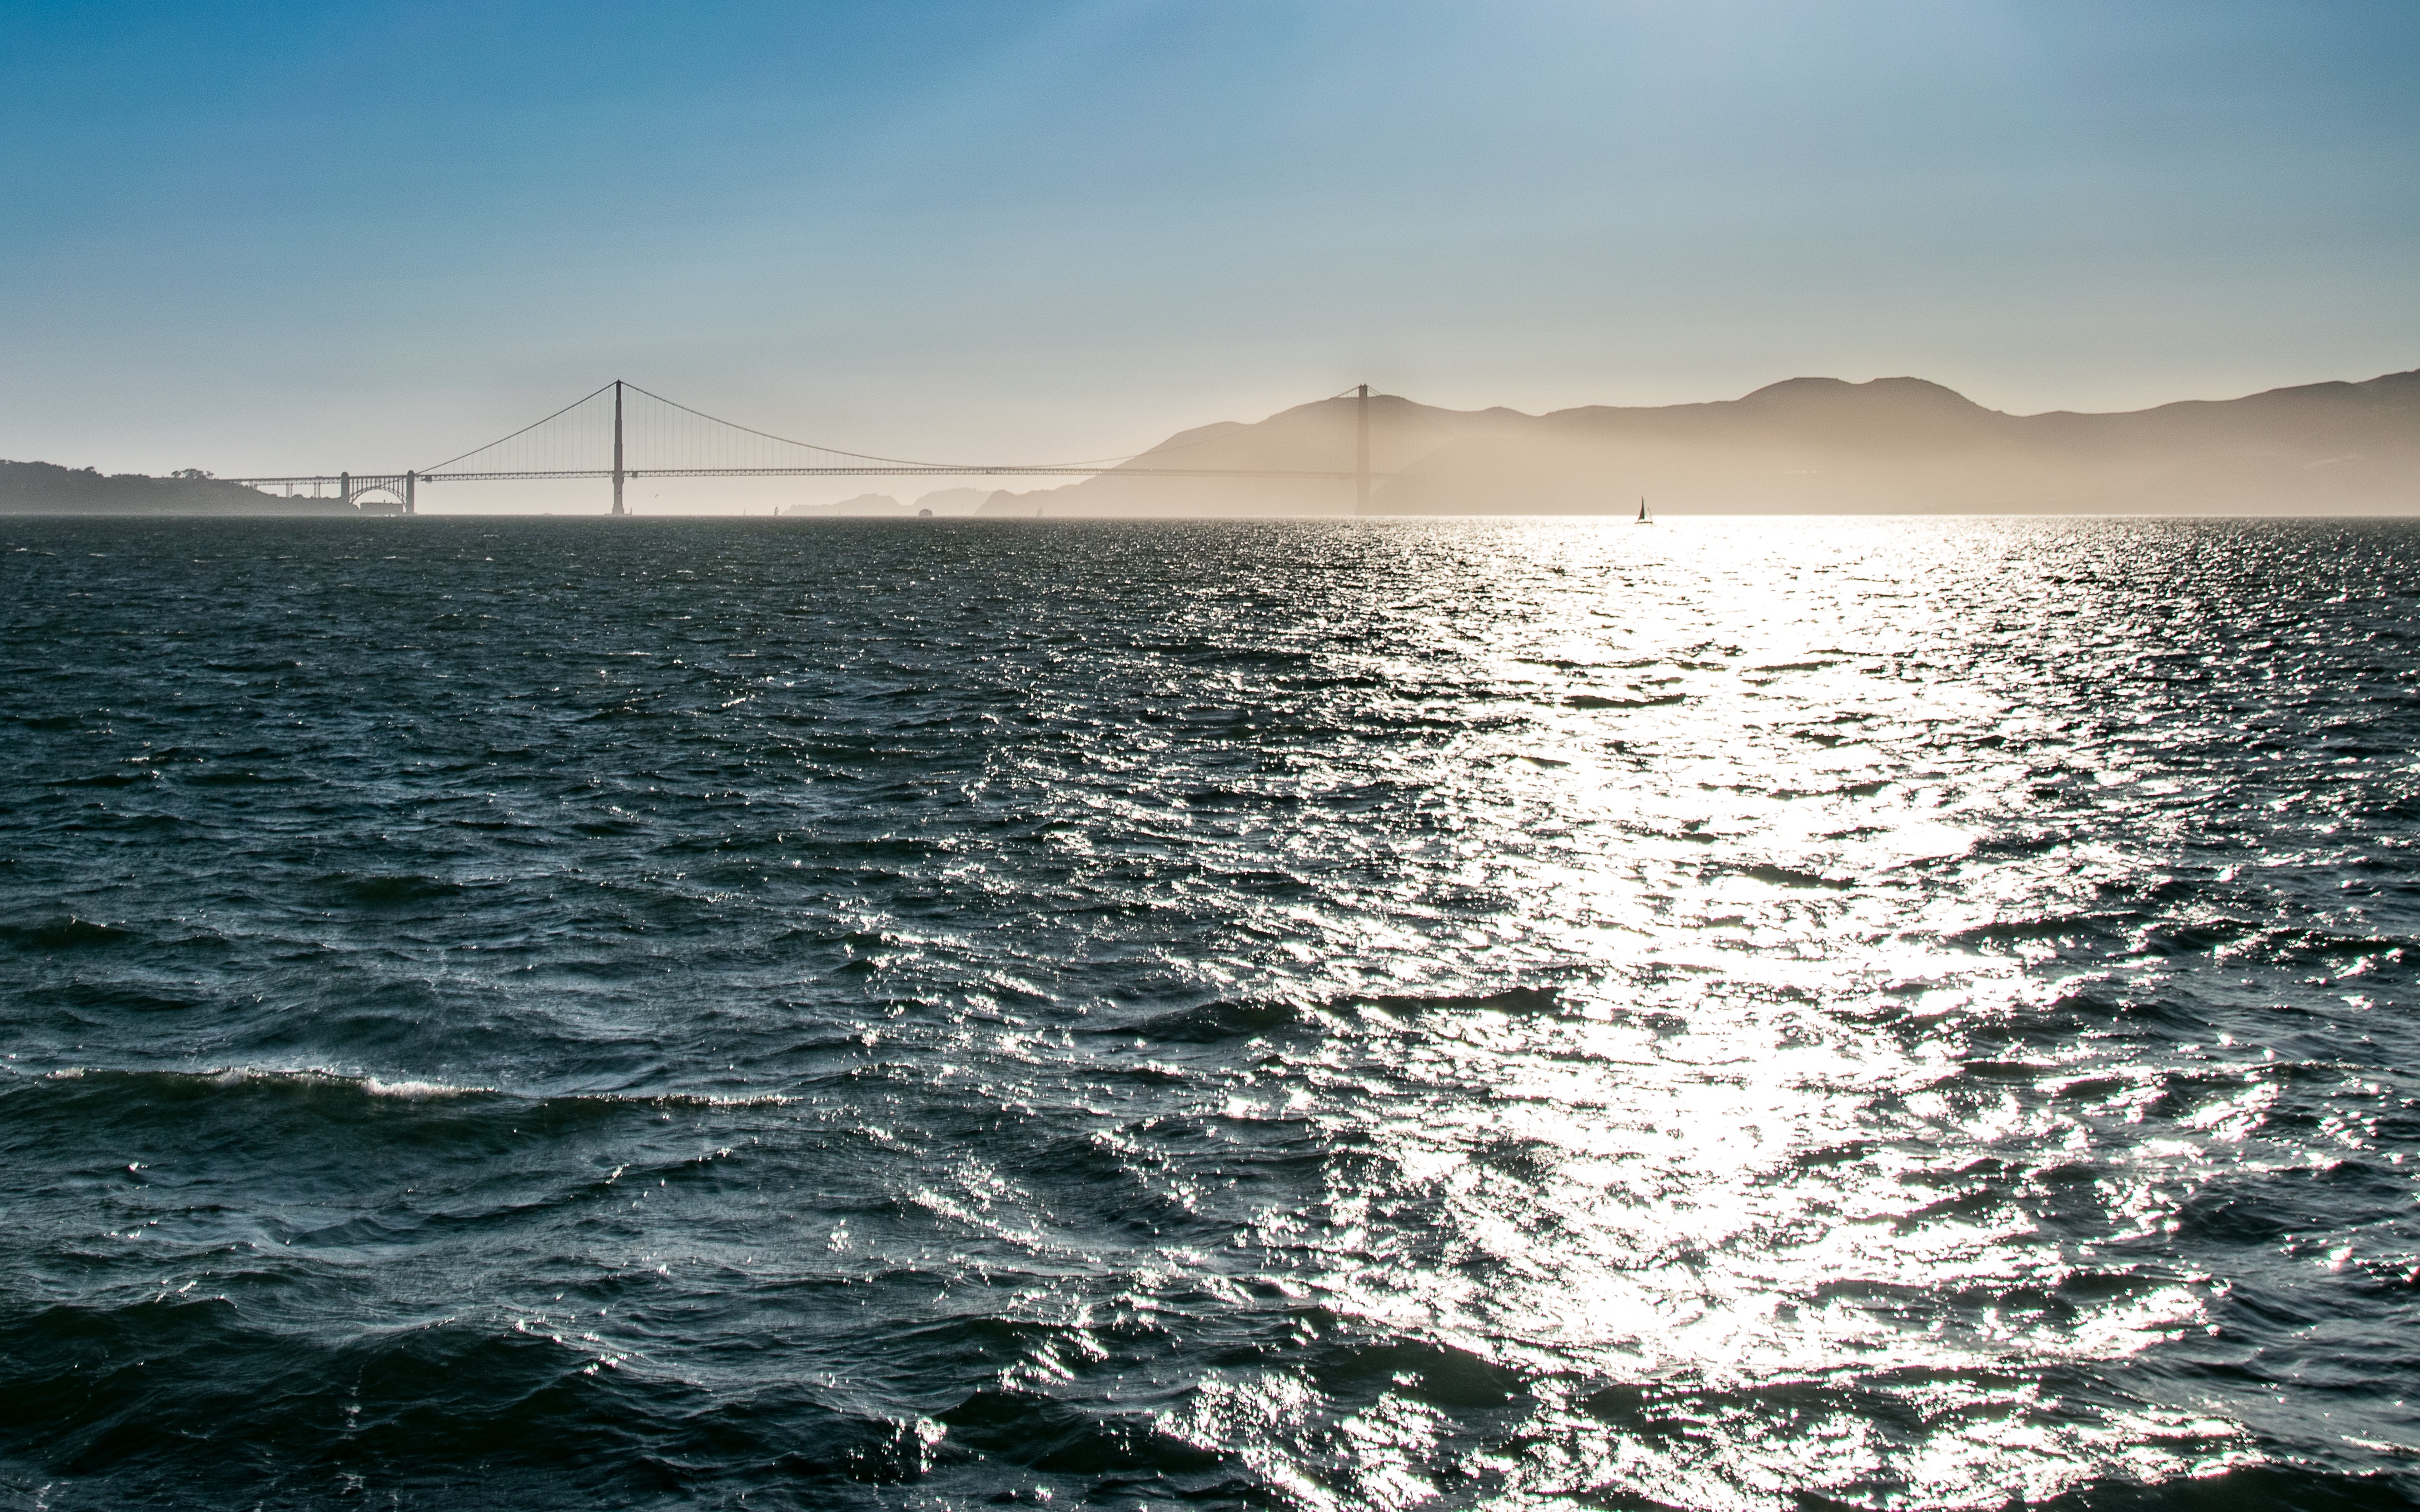
sea, coast, water, ocean, horizon, sky, sun, bridge, hill, shore, wave, city, urban, vacation, san francisco, transportation, reflection, vehicle, bay, landmark, blue, california, body of water, cape, destination, wind wave